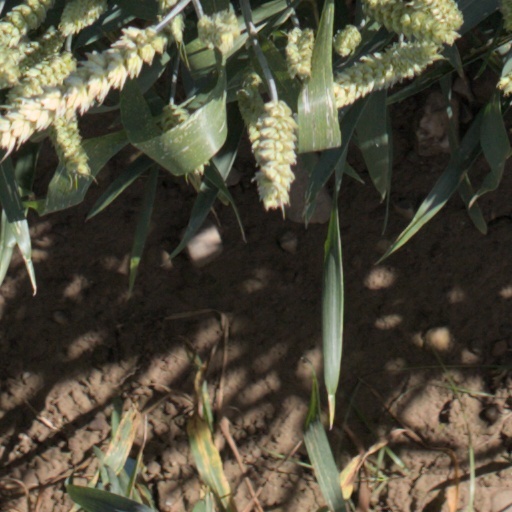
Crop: wheat